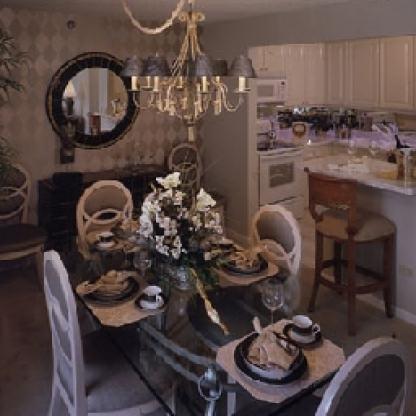
Scene: Indoor